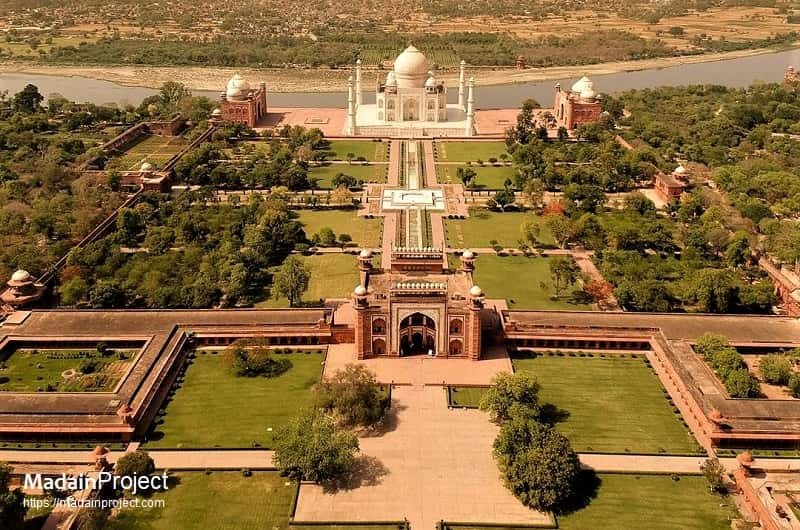
Landmark: Taj Mahal